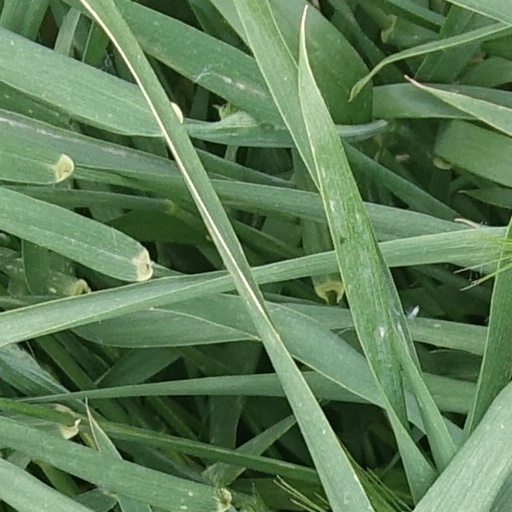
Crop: wheat